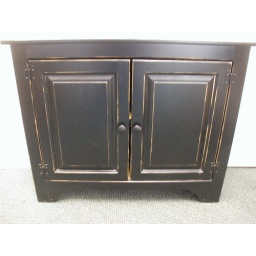
pine - distressed black finishis available in other colors or unfinished36 w x 30 h x 13 dfixed shelf inside